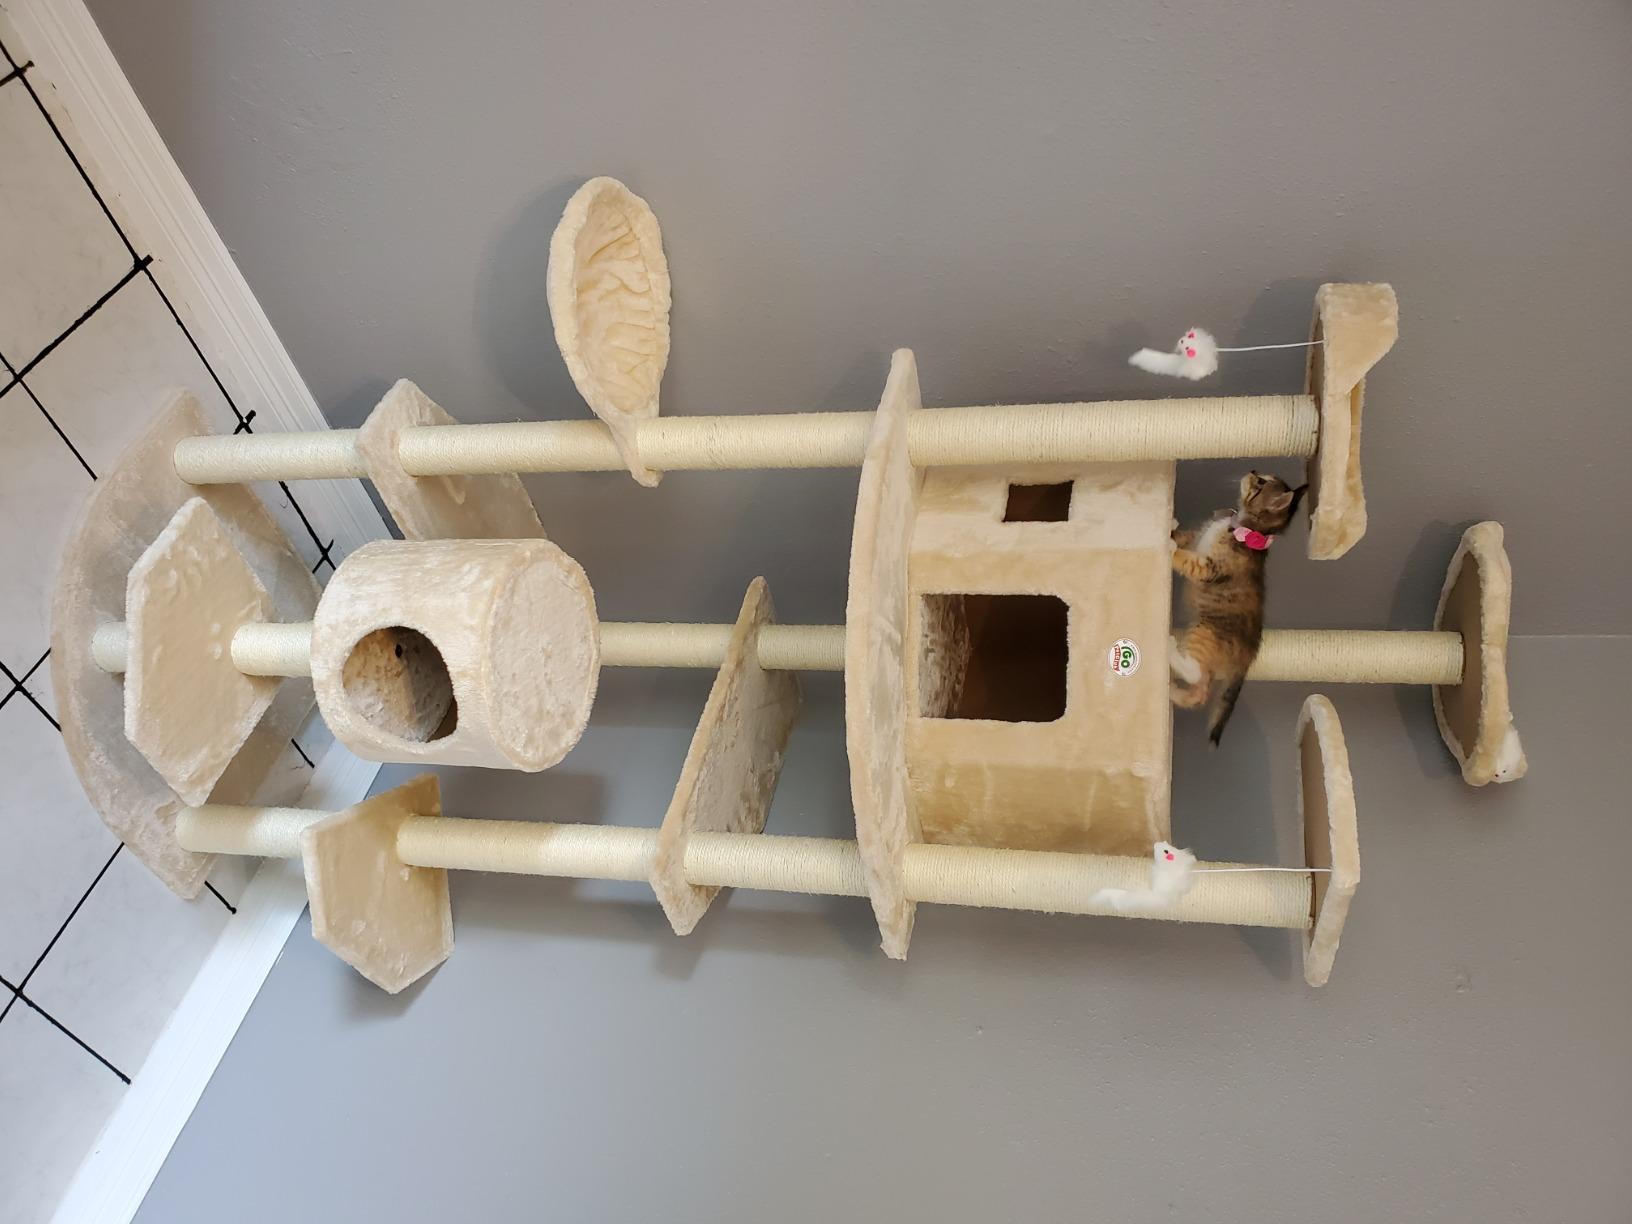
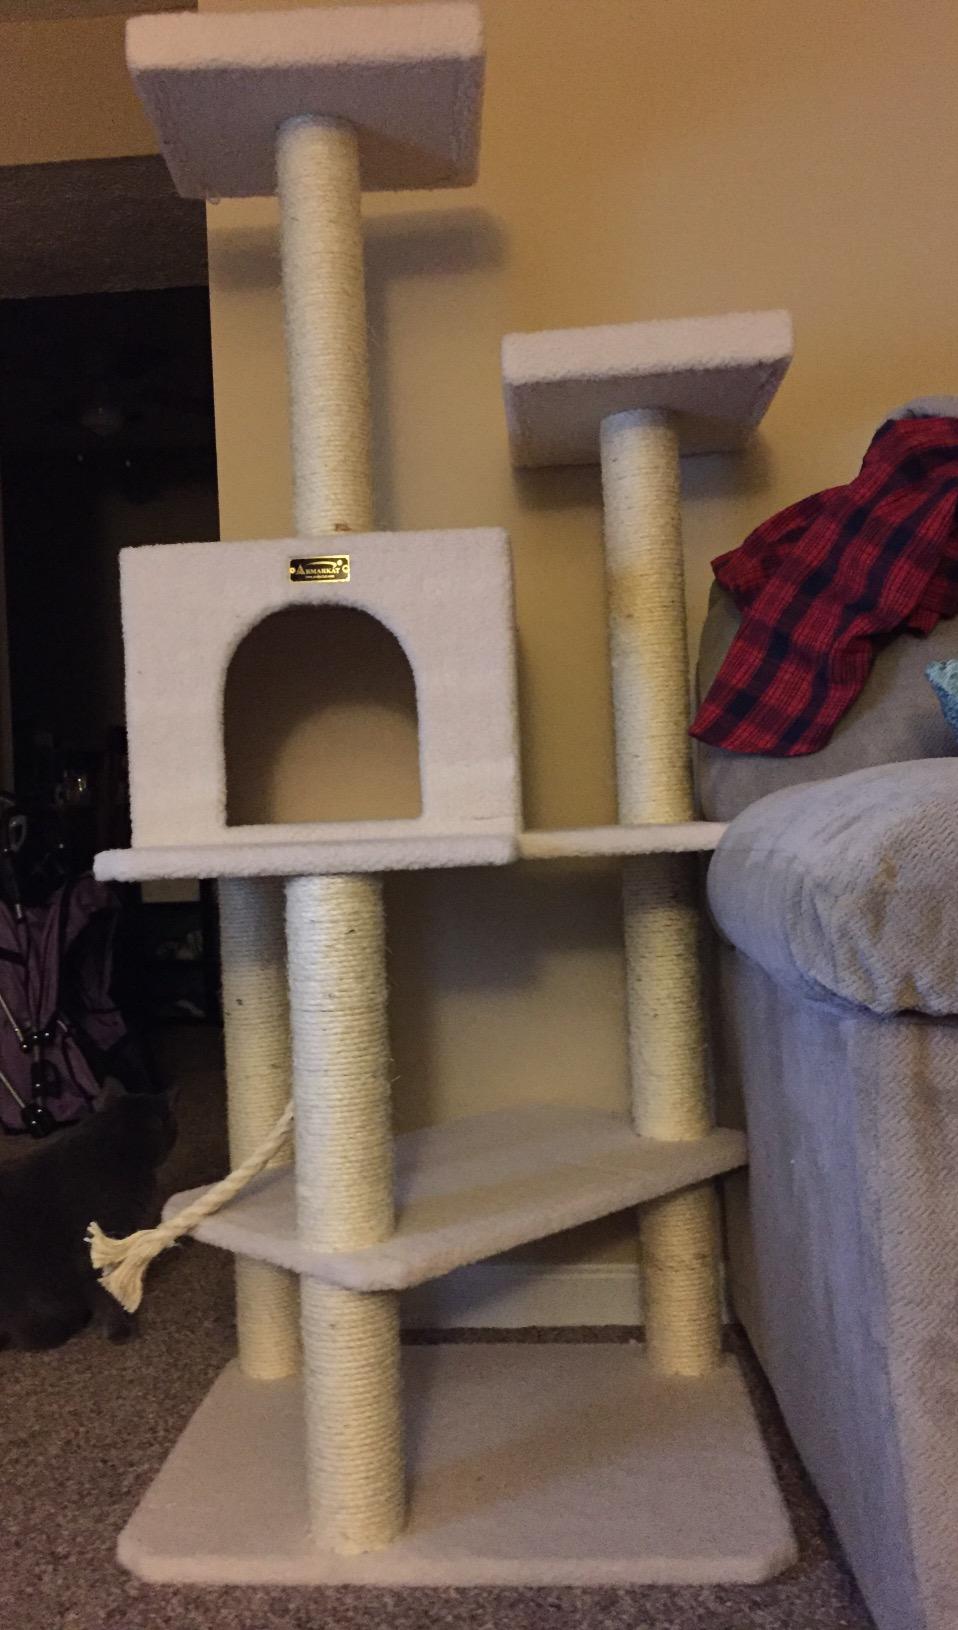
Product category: items_cat tree
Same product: no